Dundrum Luas stop

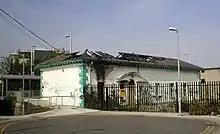
The station building in its former derelict state

For many years, Dundrum was served as the destination for boarding students attending St Columba's College in Rathfarnham over two miles away. For this reason the signal cabin on the northbound platform carried a large sign reading "Station for St Columba's College", which was almost as large as the station name board.